Economic history of Africa

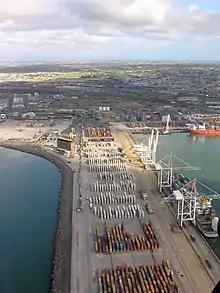
Port of Cape Town, South Africa.

At various points during the late 20th century, the following debts were incurred by African governments (amounts are in billions of US dollars):